Combinatory literature

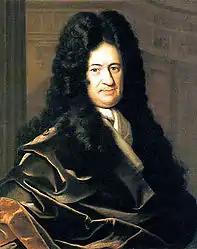
Philosopher Gottfried Leibniz drew on mathematics principles to answer philosophical questions

In the 17th century, philosopher Thomas Hobbes wrote "De Corpore", which covers his work on logic and reasoning. He concluded that the process of reasoning was natural computing. This computing involved the subconscious summation of one's experience, followed by the systematic elimination of irrelevant information of this experience until an appropriate conclusion was derived. This provided important framework, identifying brain function as not limited to a singular discipline or focus, and in arguing that knowledge is the combination of thought processes. This concept of battling internal processes would later become widely accepted as the philosophical basis for combinatory play in general, and later argued that the same approach applies to creativity and creative writing. At the same time as Hobbes, philosophers Georg Philipp Harsdörffer, Philipp von Zesen and Justus Georg Schottelius of the Baroque Period were the first to identify the inherent lack of creativity within the structure of words, and how limiting that came to be for the writer. They suggested the first naturally occurring constraint to producing literature of any kind was the type, structure and formation of words themselves. Thus the creativity and imagination of the writer was limited by the words they could use. In particular, Harsdörffer suggested that there was nothing that the writer could devise "the likes of which had not been already". To combat this, Harsdörffer rolled dice, with syllables on each face instead of numbers and then, combining the syllables, invented new words that did not conventionally apply to the lexicon. Harsdörffer specifically borrowed the mathematical constructs of chance and probability to create new words through his version of a word game.